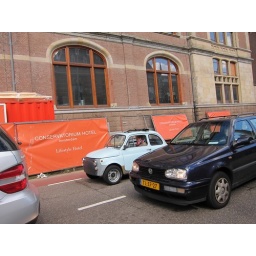
Hot girl in a little car